Péclet number

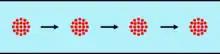
Plan view: For formula_6, diffusion is negligible, and advection dominates mass transport.

where is the thermal conductivity, the density, and the specific heat capacity.